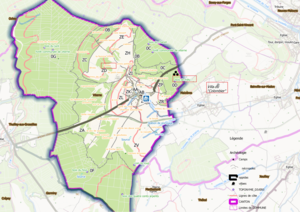
Viterne (ban communal) OSM et Qgis, mentions additionnelles
Viterne est une commune française située dans le département de Meurthe-et-Moselle en région Grand Est.